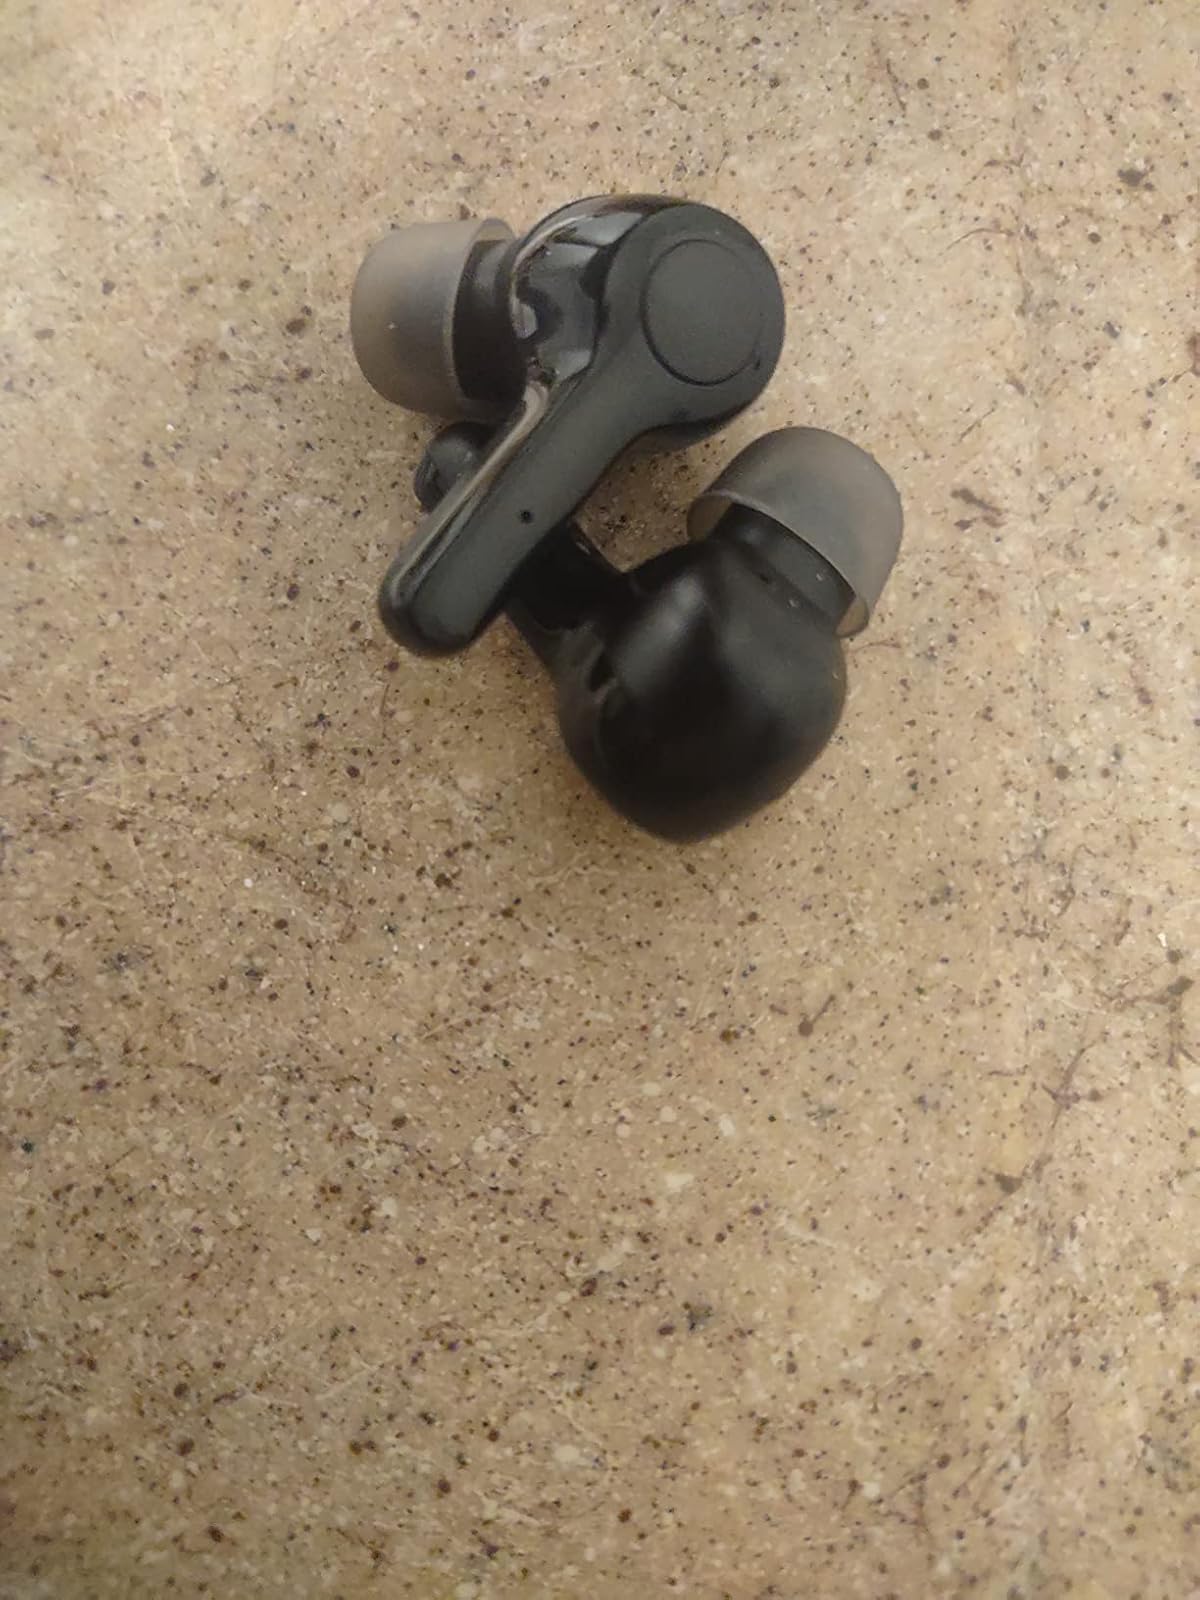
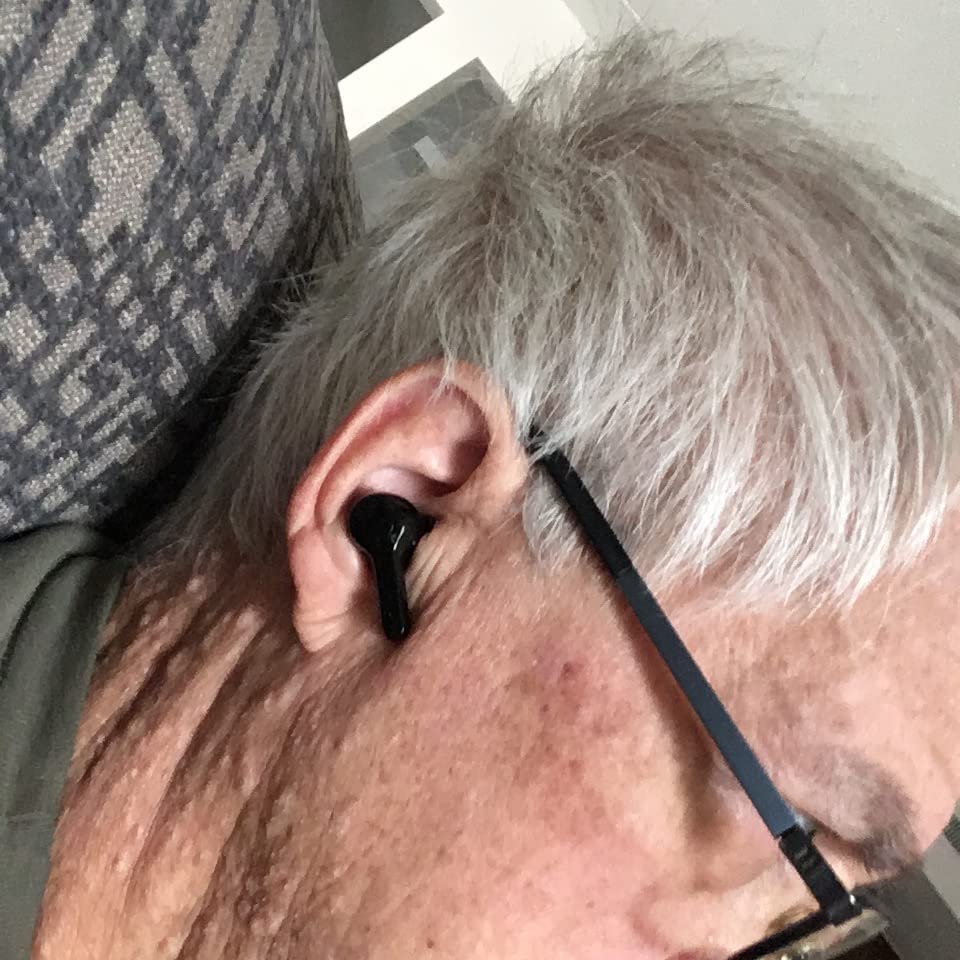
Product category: earbuds
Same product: yes